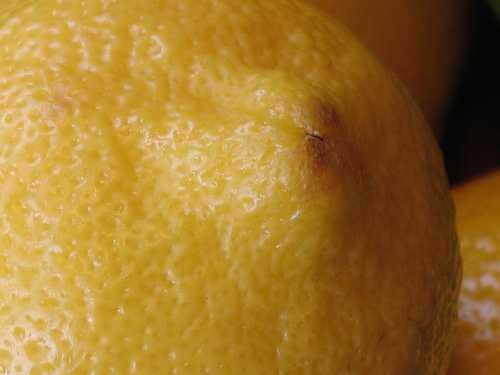
Label: Lemon